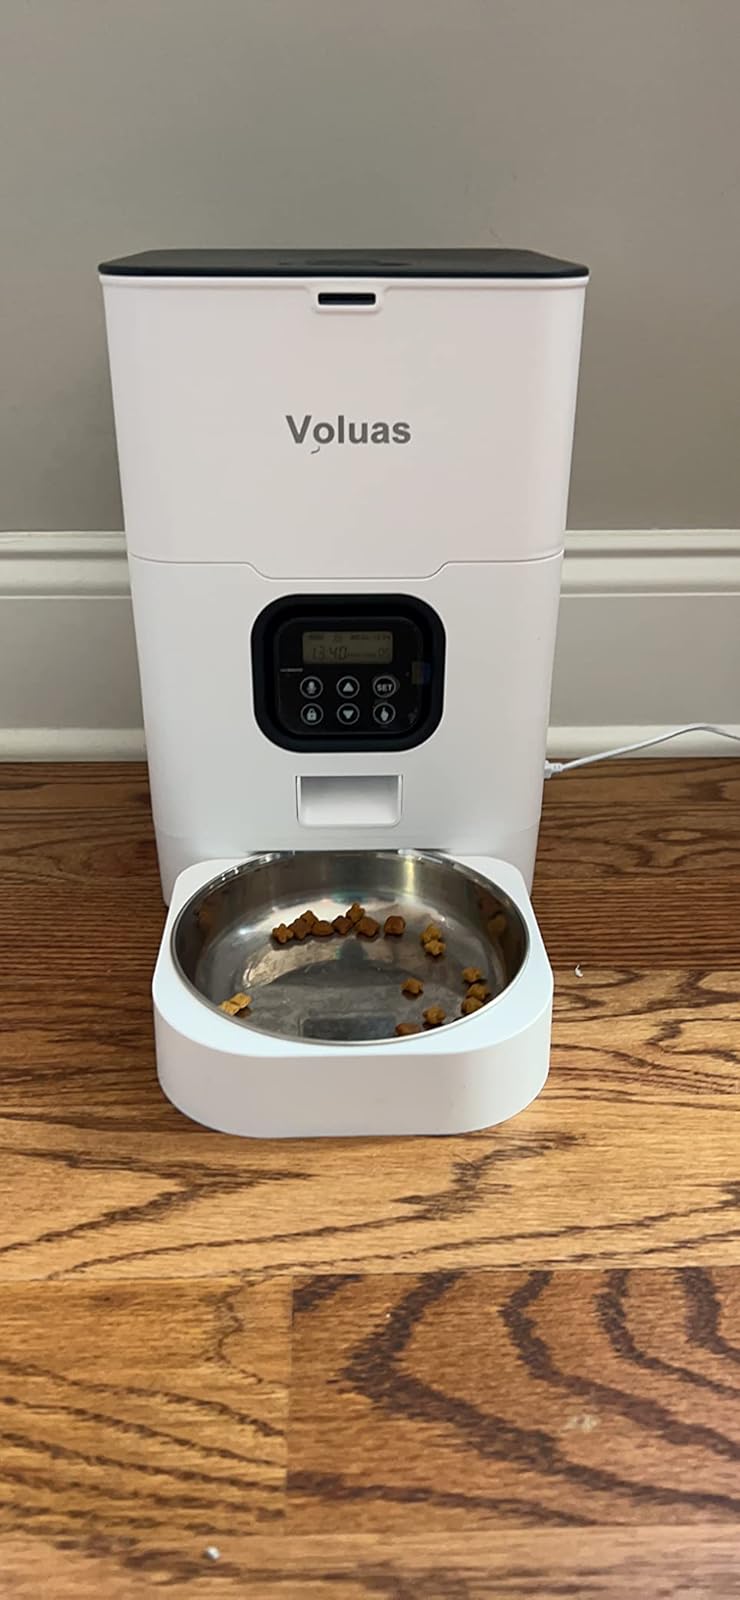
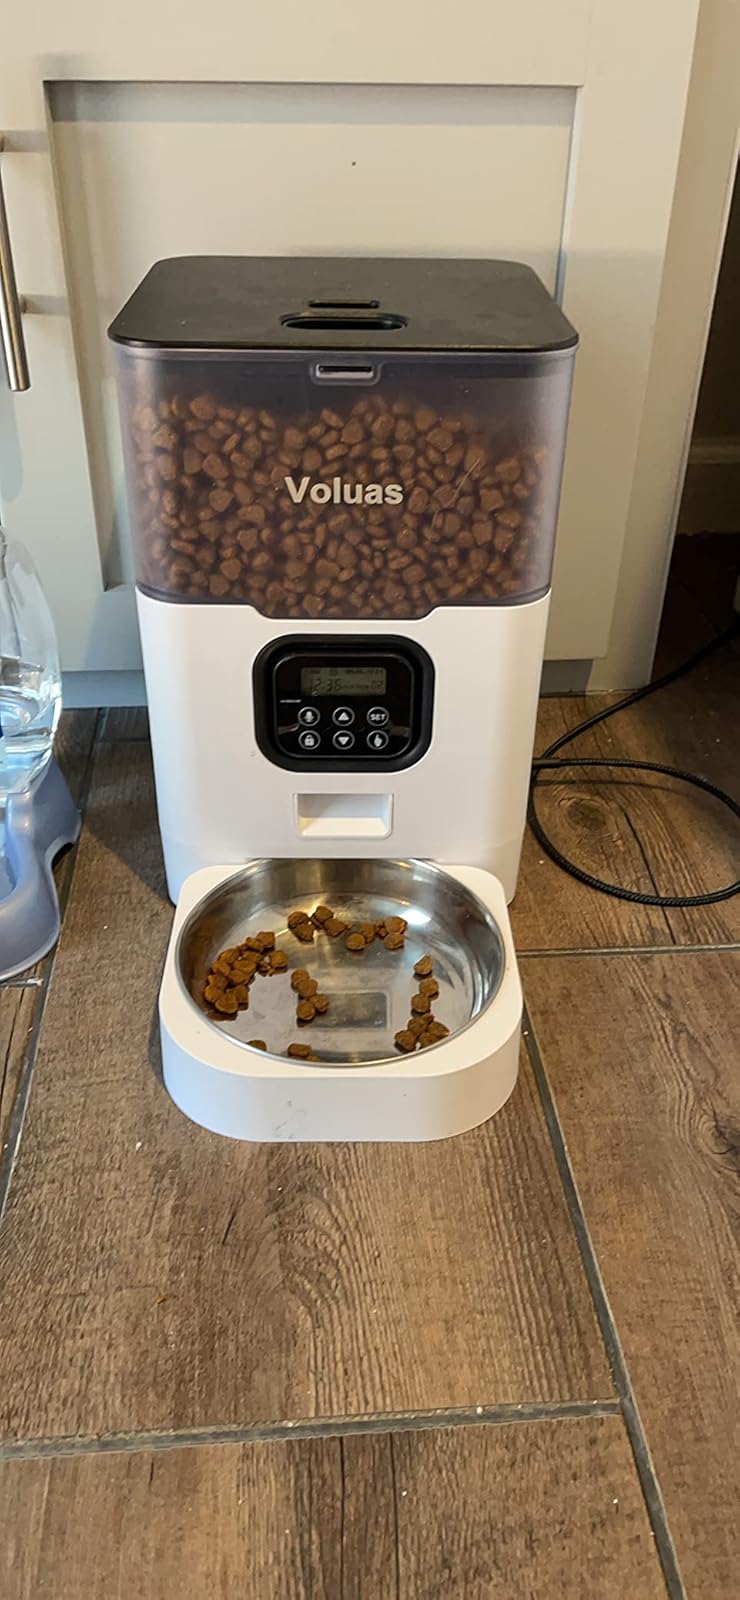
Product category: items_feeder
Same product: no